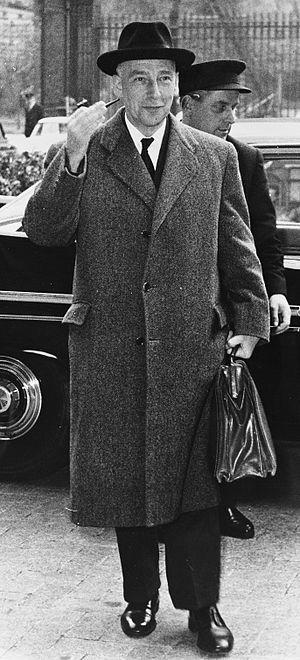
August de Schryver est un homme politique belge. Auguste de Schryver a exercé de nombreux mandats ministériels entre 1935 et 1960. Il a également été président du Parti social-chrétien entre 1945 et 1949.